Bus depots of MTA Regional Bus Operations

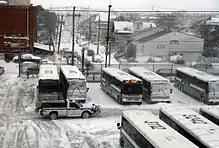
A 2006 Motor Coach D4500CL (3240) at Far Rockaway Depot after completing QM17 trip to Far Rockaway, along with 3222, 3228, 3241 & 3242, 2005 units 3112 & 3172, and one more unit, covered in snow in January 2018

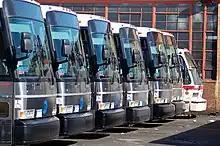
Motor Coach D4500CLs at the LaGuardia Depot: 2005 units 3129 & 3144, and 2006 units 3286, 3287, 3289 & 3290, plus a former Triboro Coach RTS bus (far right).

The site of the Mother Clara Hale Depot, formerly named the 146th Street Depot until 1993, is located at 721 Lenox Avenue, filling the block bounded by Lenox Avenue, Seventh Avenue, and 146th and 147th Streets in Harlem, Manhattan, two blocks south of the Harlem–148th Street subway station. The three-floor structure has capacity for 150 buses. The depot is named for Harlem humanitarian Clara Hale.